Pulaski Village Historic District

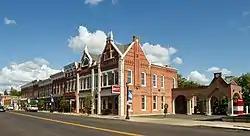

Pulaski Village Historic District is a national historic district located at Pulaski in Oswego County, New York. The district includes 27 contributing buildings and two contributing sites located within the intact historic residential and commercial core of the village. The buildings include seven residences, two churches, a courthouse, and 26 commercial structures.